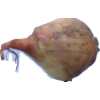
Label: onion